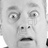
Emotion: surprise